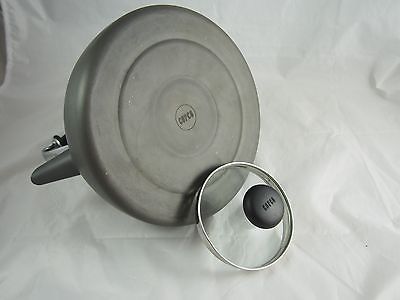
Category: kettle